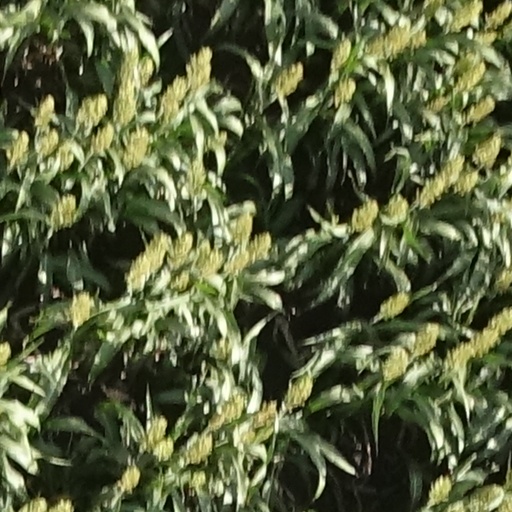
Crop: sorghum